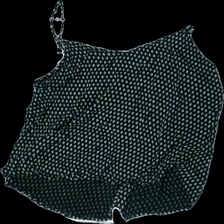
View: back
Type: Top
Category: Ladies
Brand: Cubus
Colors: Black, White
Material: 100% viscose
Pattern: Other
Cut: Regular, C-collar
Size: 40
Season: All
Price range: 50-100
Recommended usage: Reuse